Journey into the Night

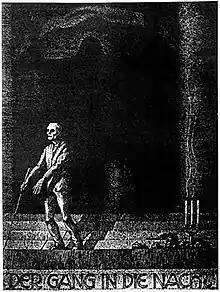
Poster

Journey into the Night is a 1921 silent German drama film directed by F. W. Murnau. Prints of the film still survive, thus making it the earliest surviving F. W. Murnau film.